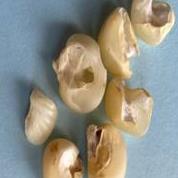
Maize quality: Bad